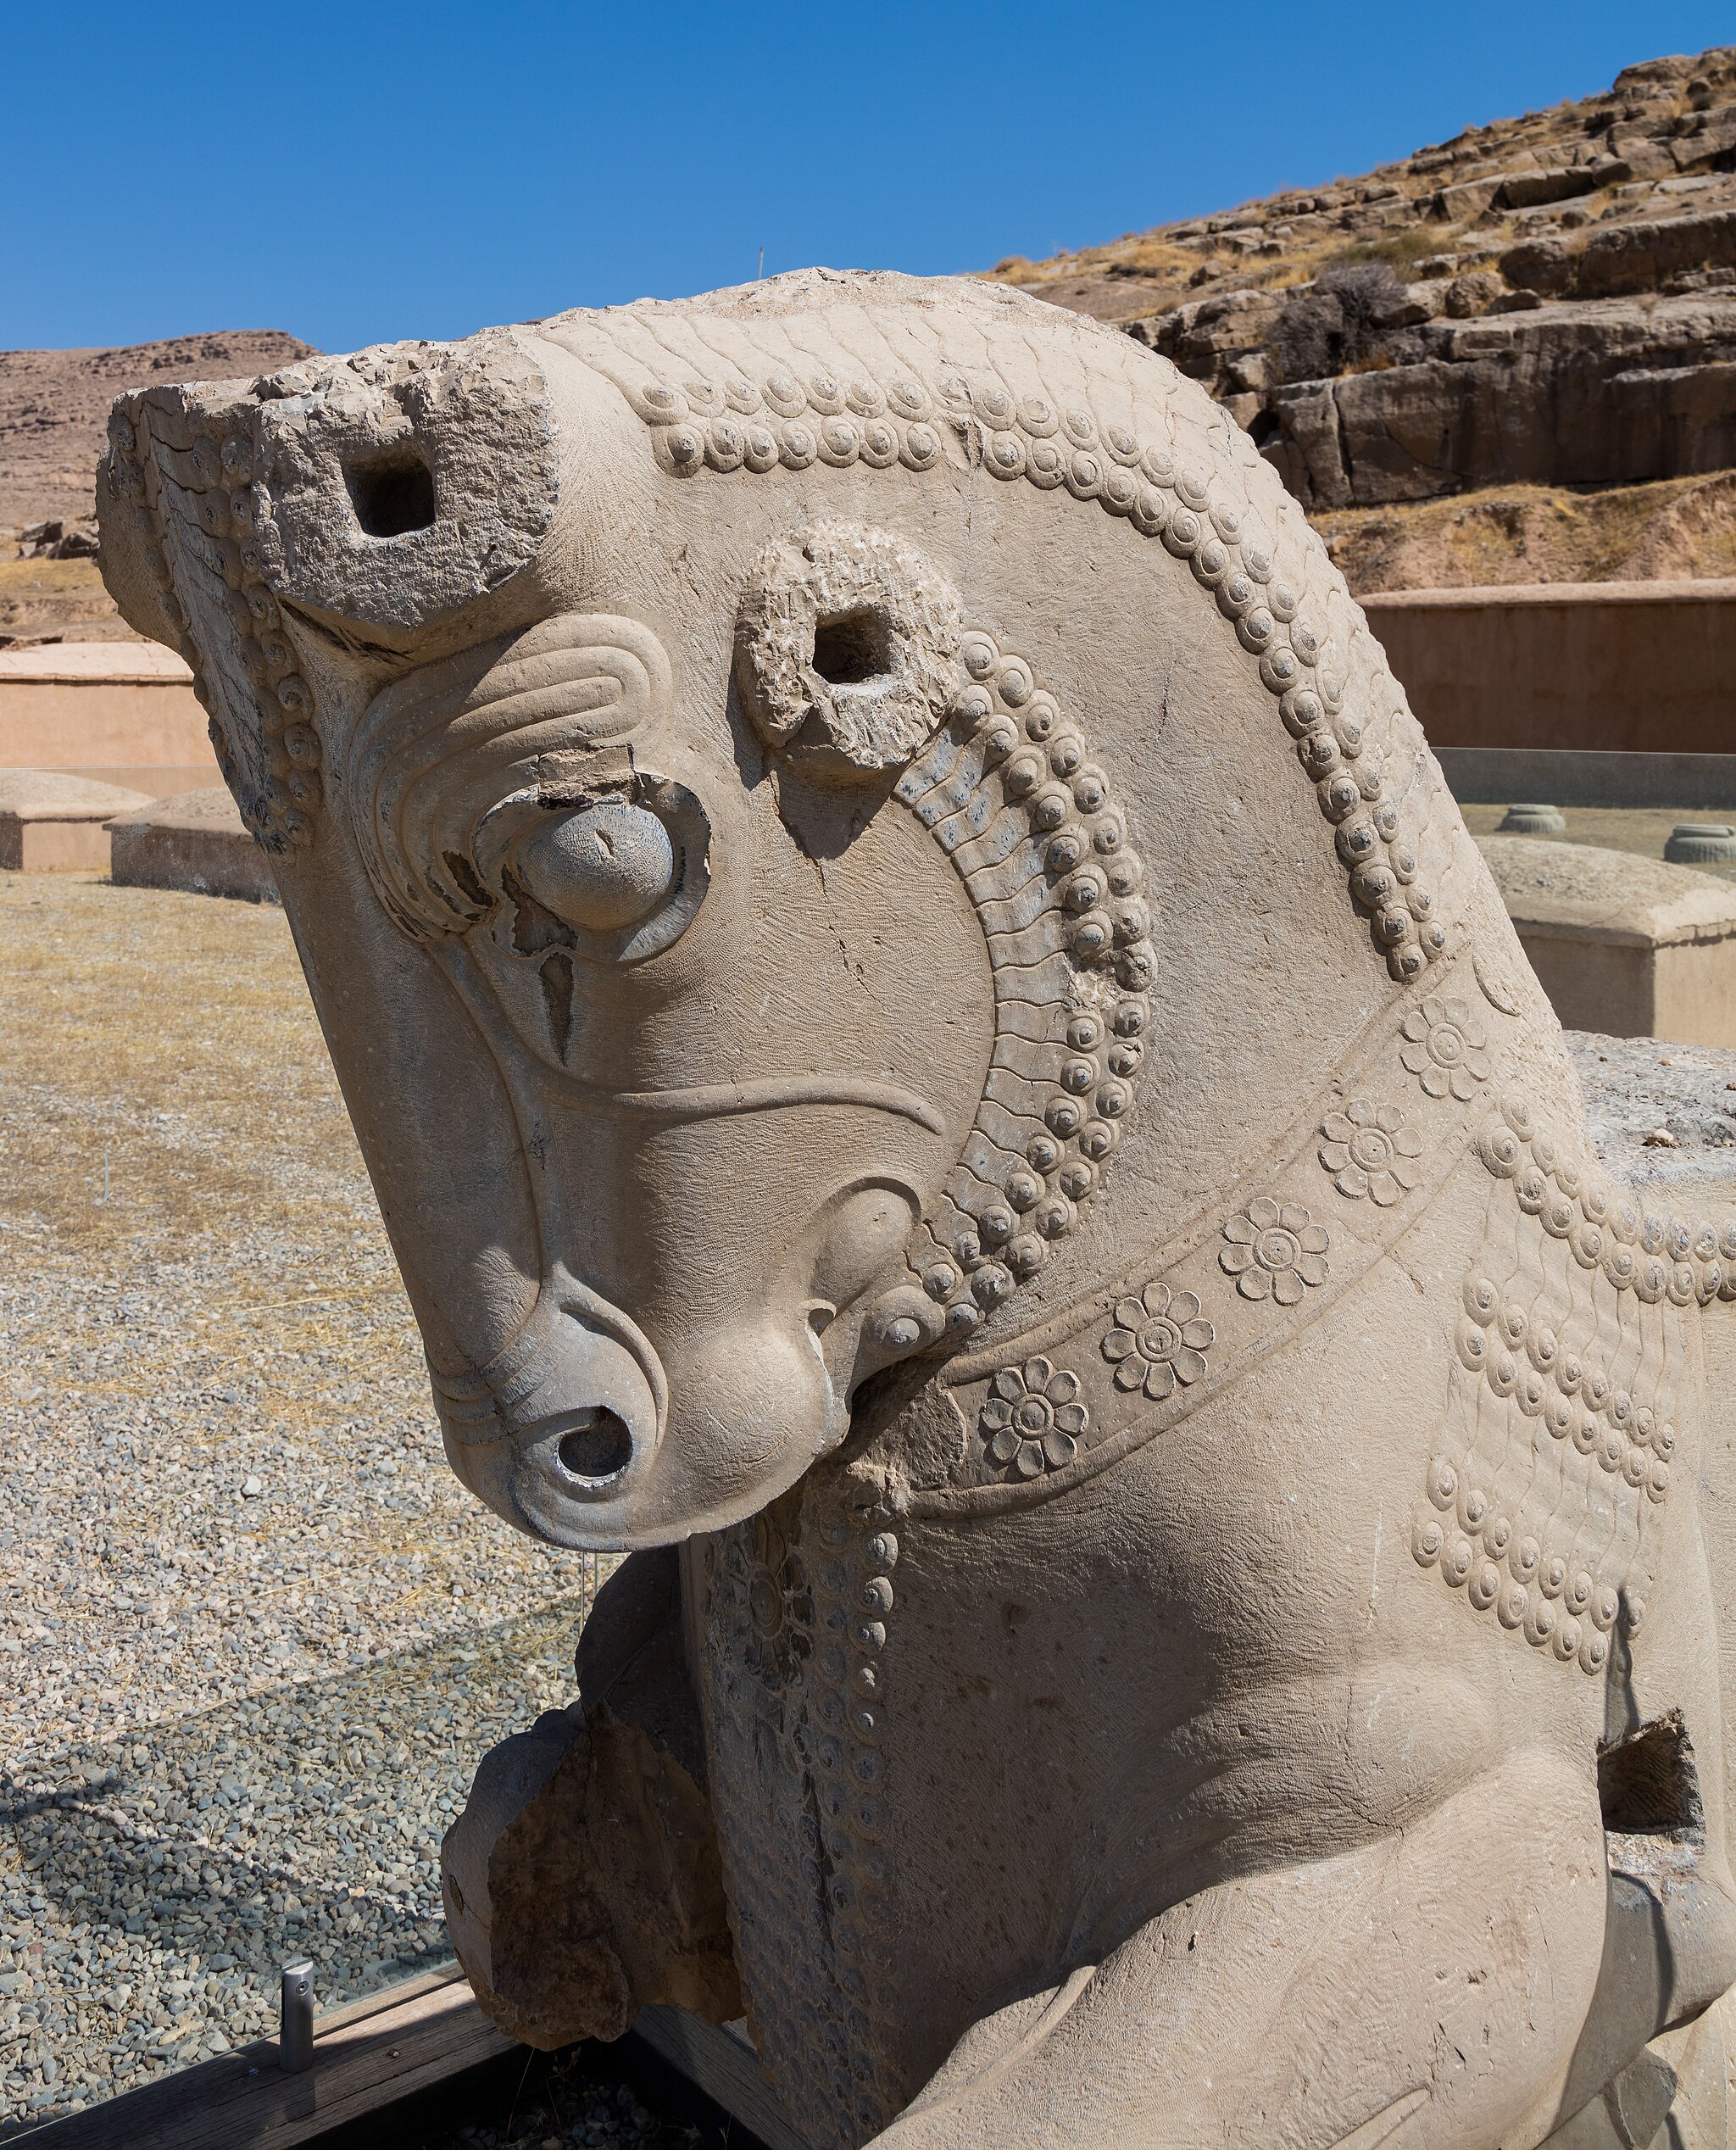
Title: Persépolis, Irán, 2016-09-24, DD 73
Description: Persepolis, Iran
Date: 2016-09-24 11:30:27
Categories: Taken with Canon EOS 5DS R, September 2016 in Iran, Images by User:Poco a poco, Images from Wiki Loves Monuments 2016, Bull capitals in Persepolis, Cultural heritage monuments in Iran with known IDs, Images of Iran by User:Poco a poco, Images from Wiki Loves Monuments by User:Poco a poco, Images from Wiki Loves Monuments 2016 in Iran, Iran photographs taken on 2016-09-24, Images from Wiki Loves Monuments in Marvdasht, 2016 in Persepolis, Images by User:Poco a poco taken in 2016